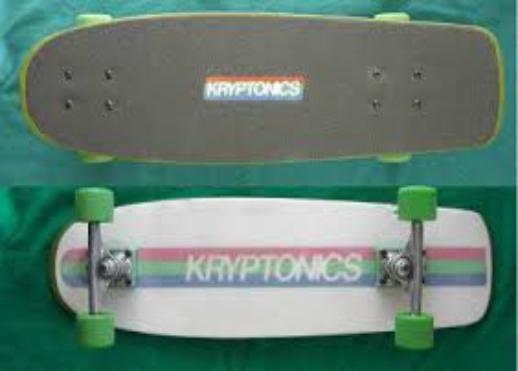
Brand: Kryptonics
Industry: Sports